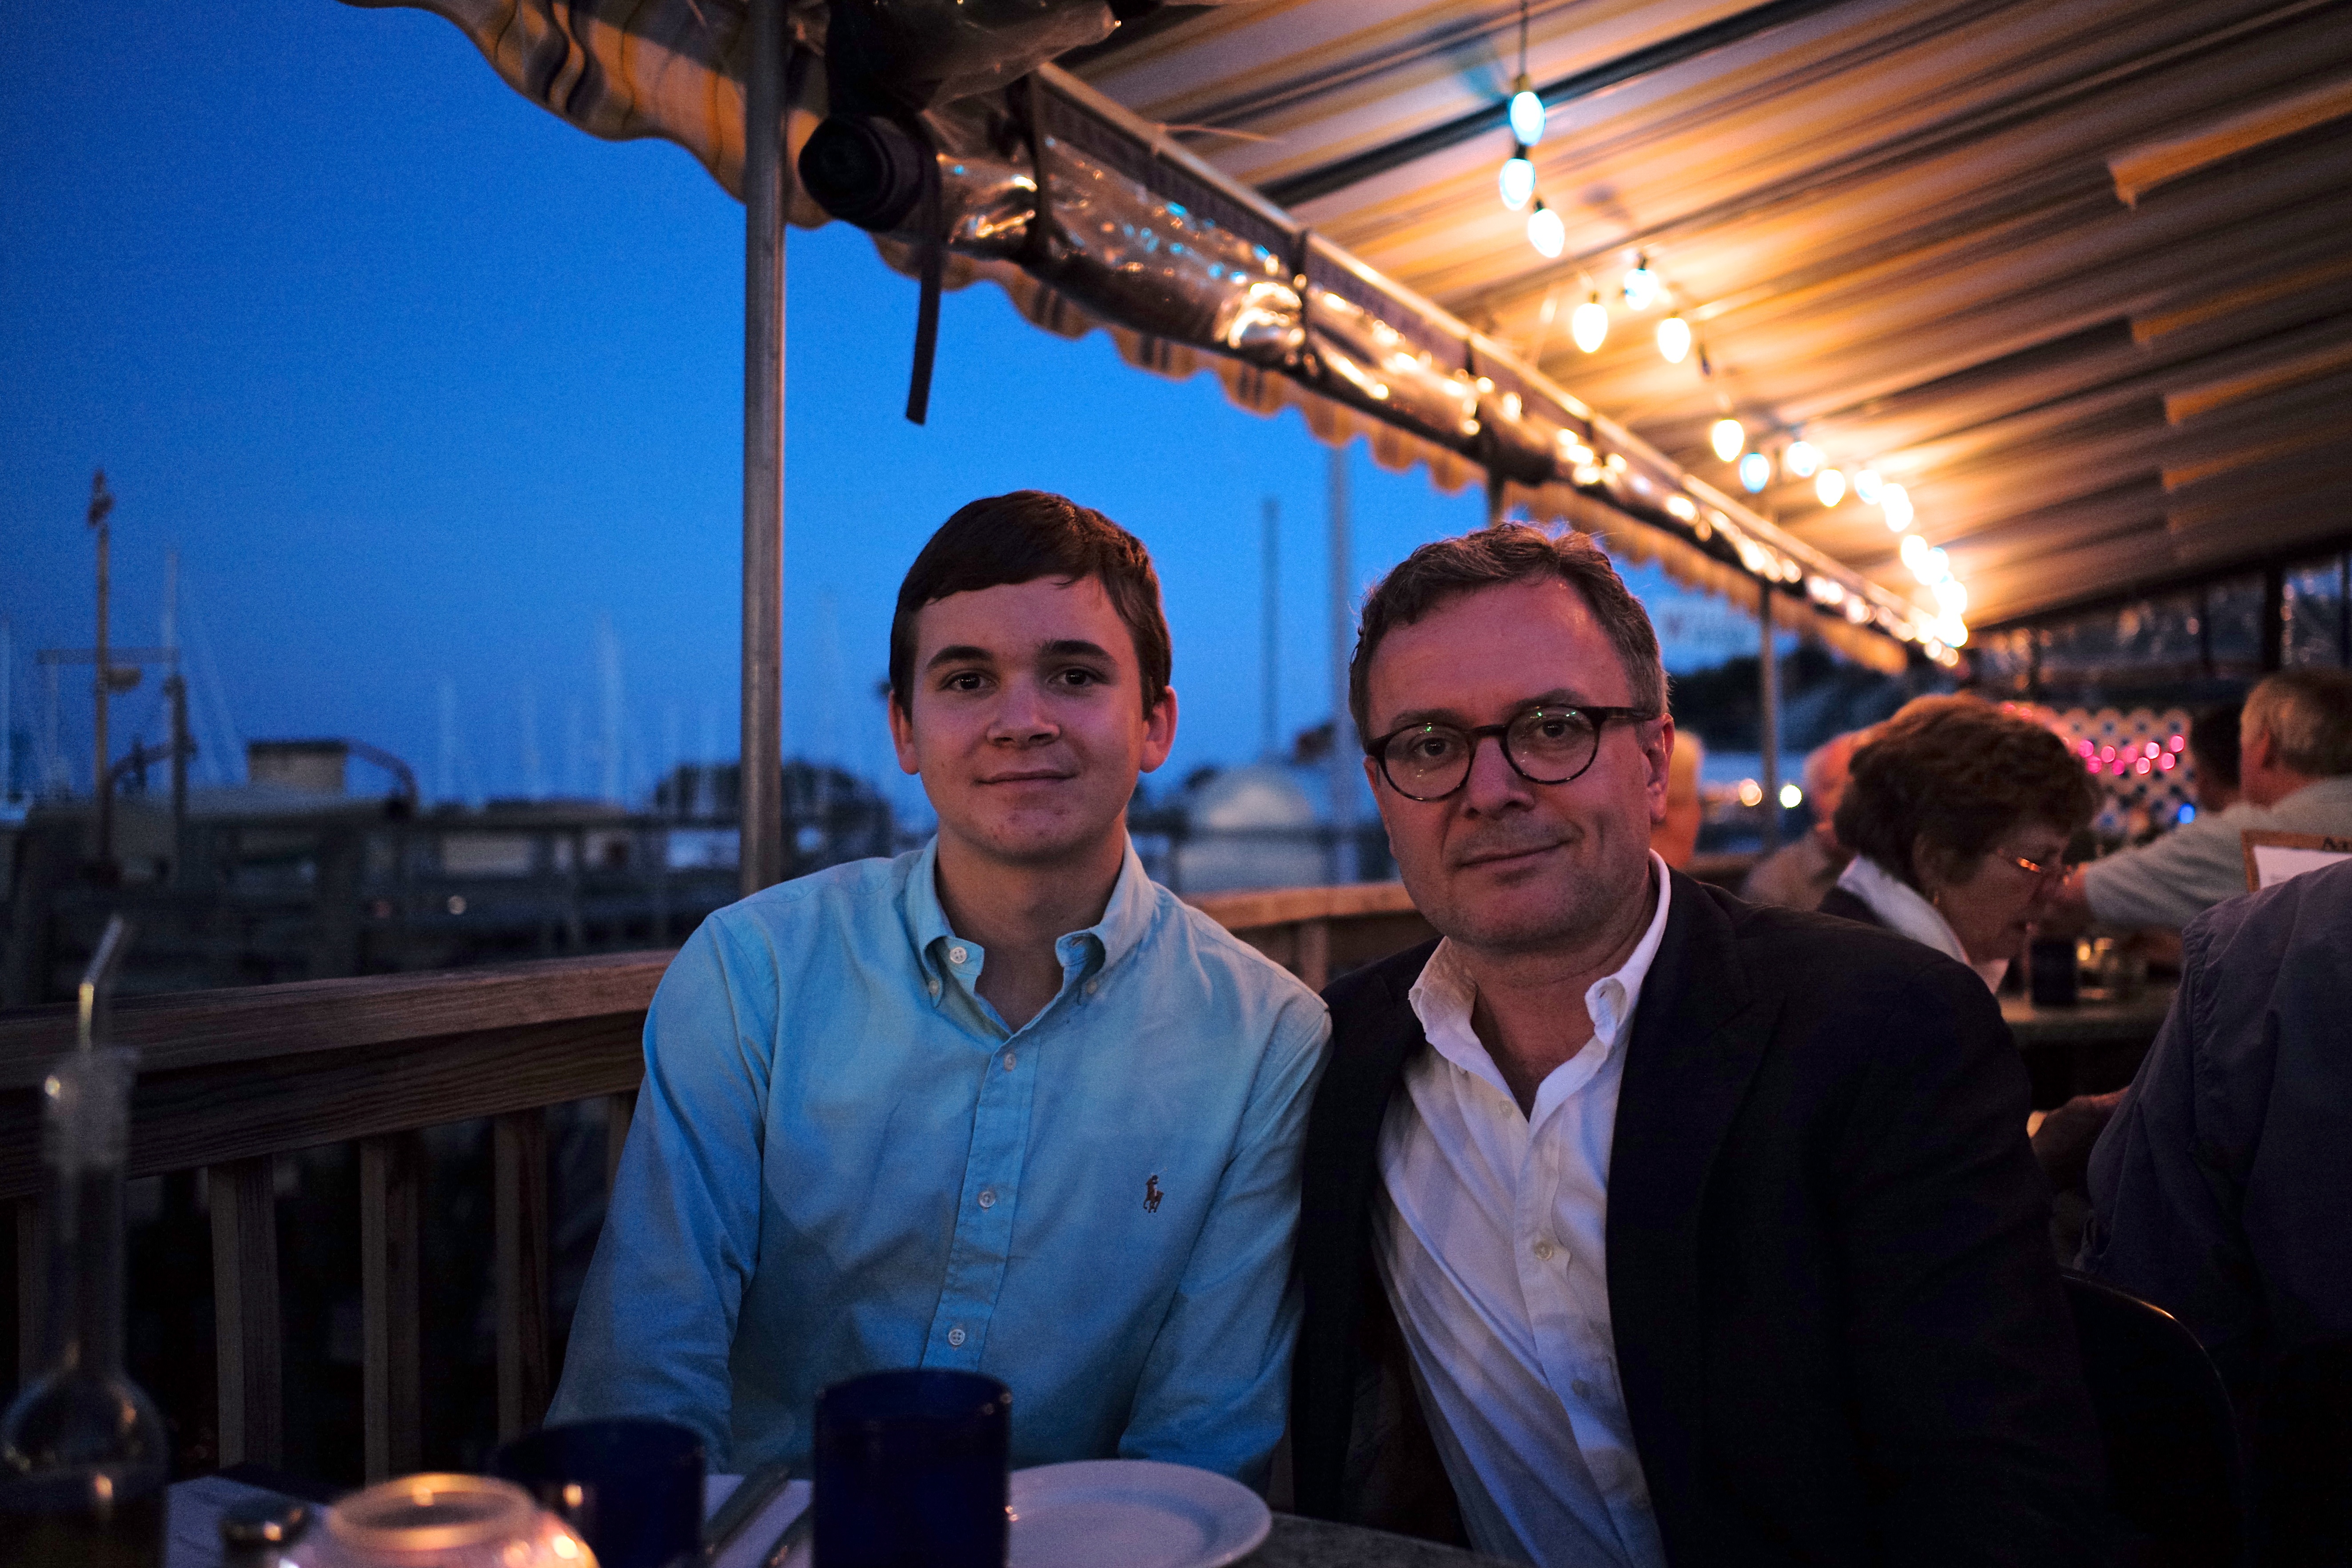
people, restaurant, summer, evening, portrait, usa, m, dinner, 28, atlantic, f2, leica, 240, summicron, maine, camden, asph